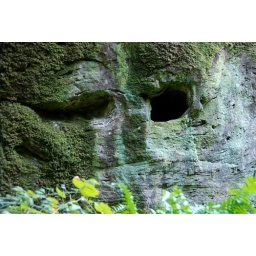
They eyes of the mossy wall watches as you play in the water